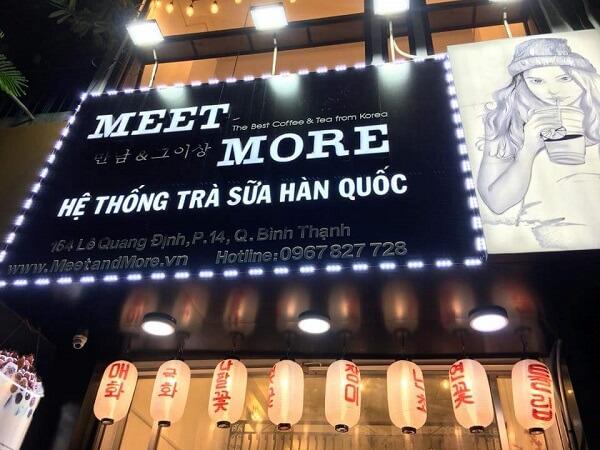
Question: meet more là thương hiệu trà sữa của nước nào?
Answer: meet more là thương hiệu trà sữa của hàn quốc